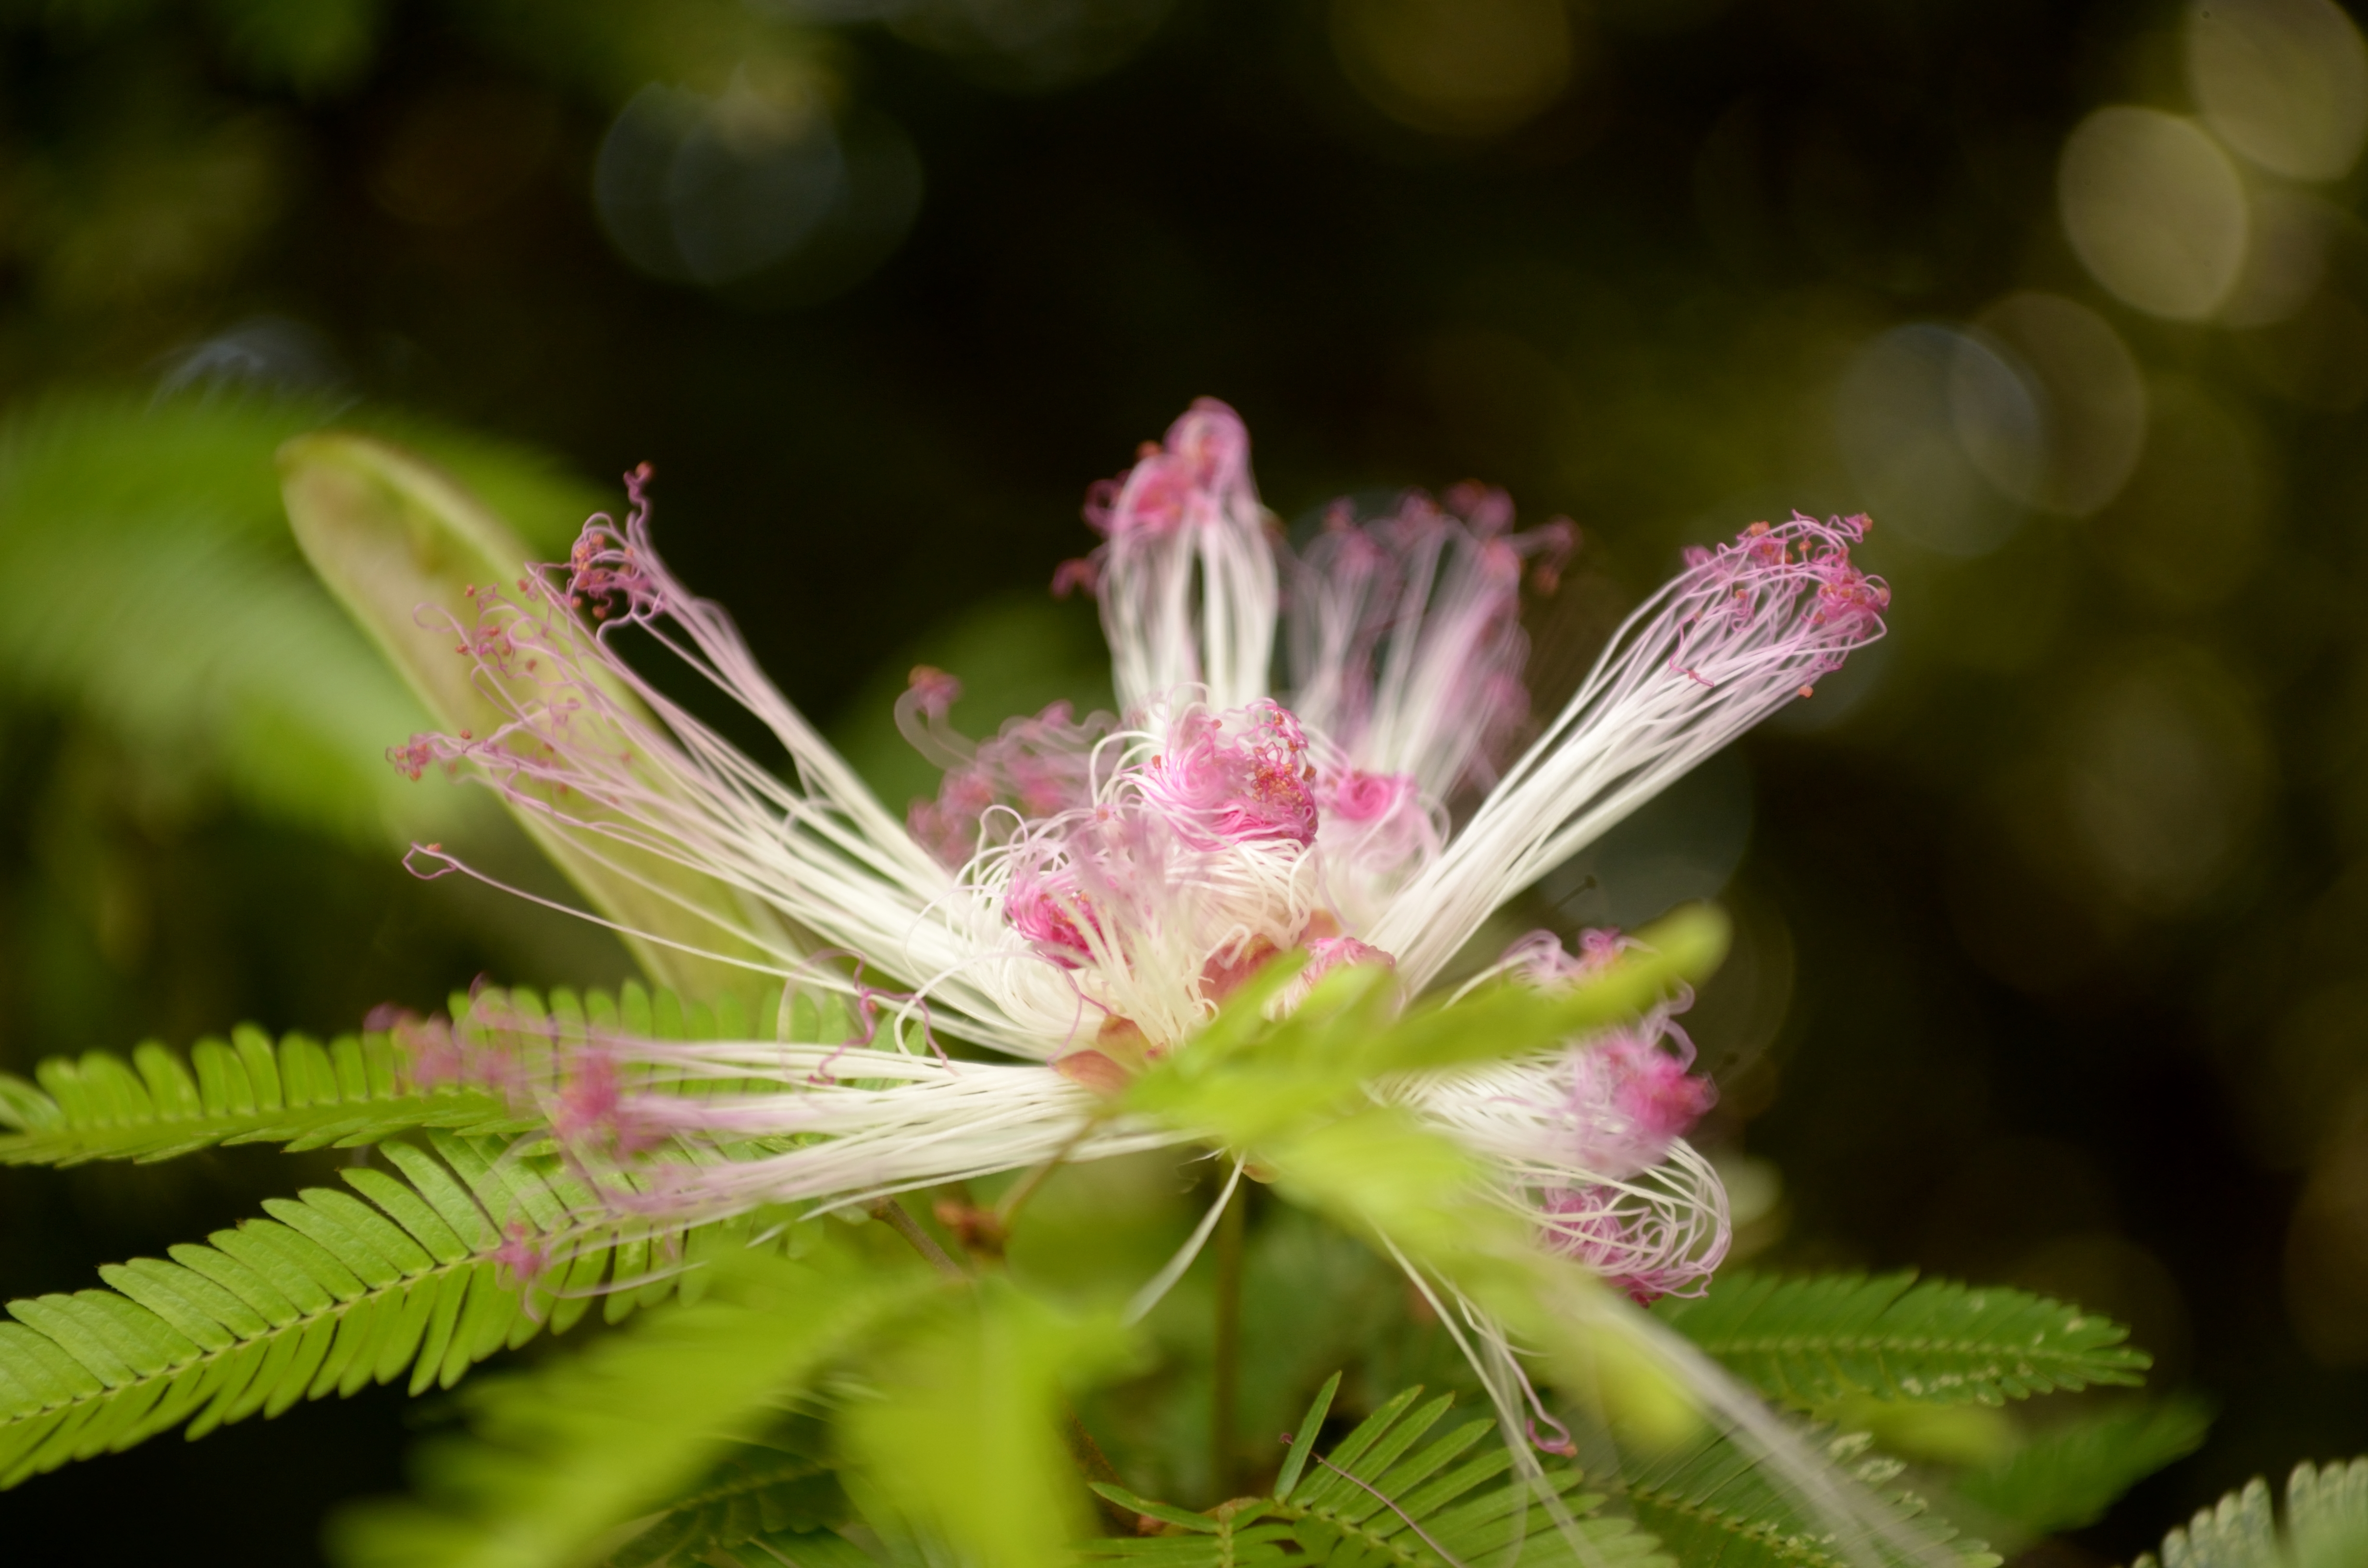
nature, branch, blossom, plant, white, photography, leaf, flower, petal, food, green, produce, botany, pink, flora, wildflower, close up, shrub, blanco, flor, calliandraparvifolia, plumerillorosado, rosado, macro photography, flowering plant, land plant